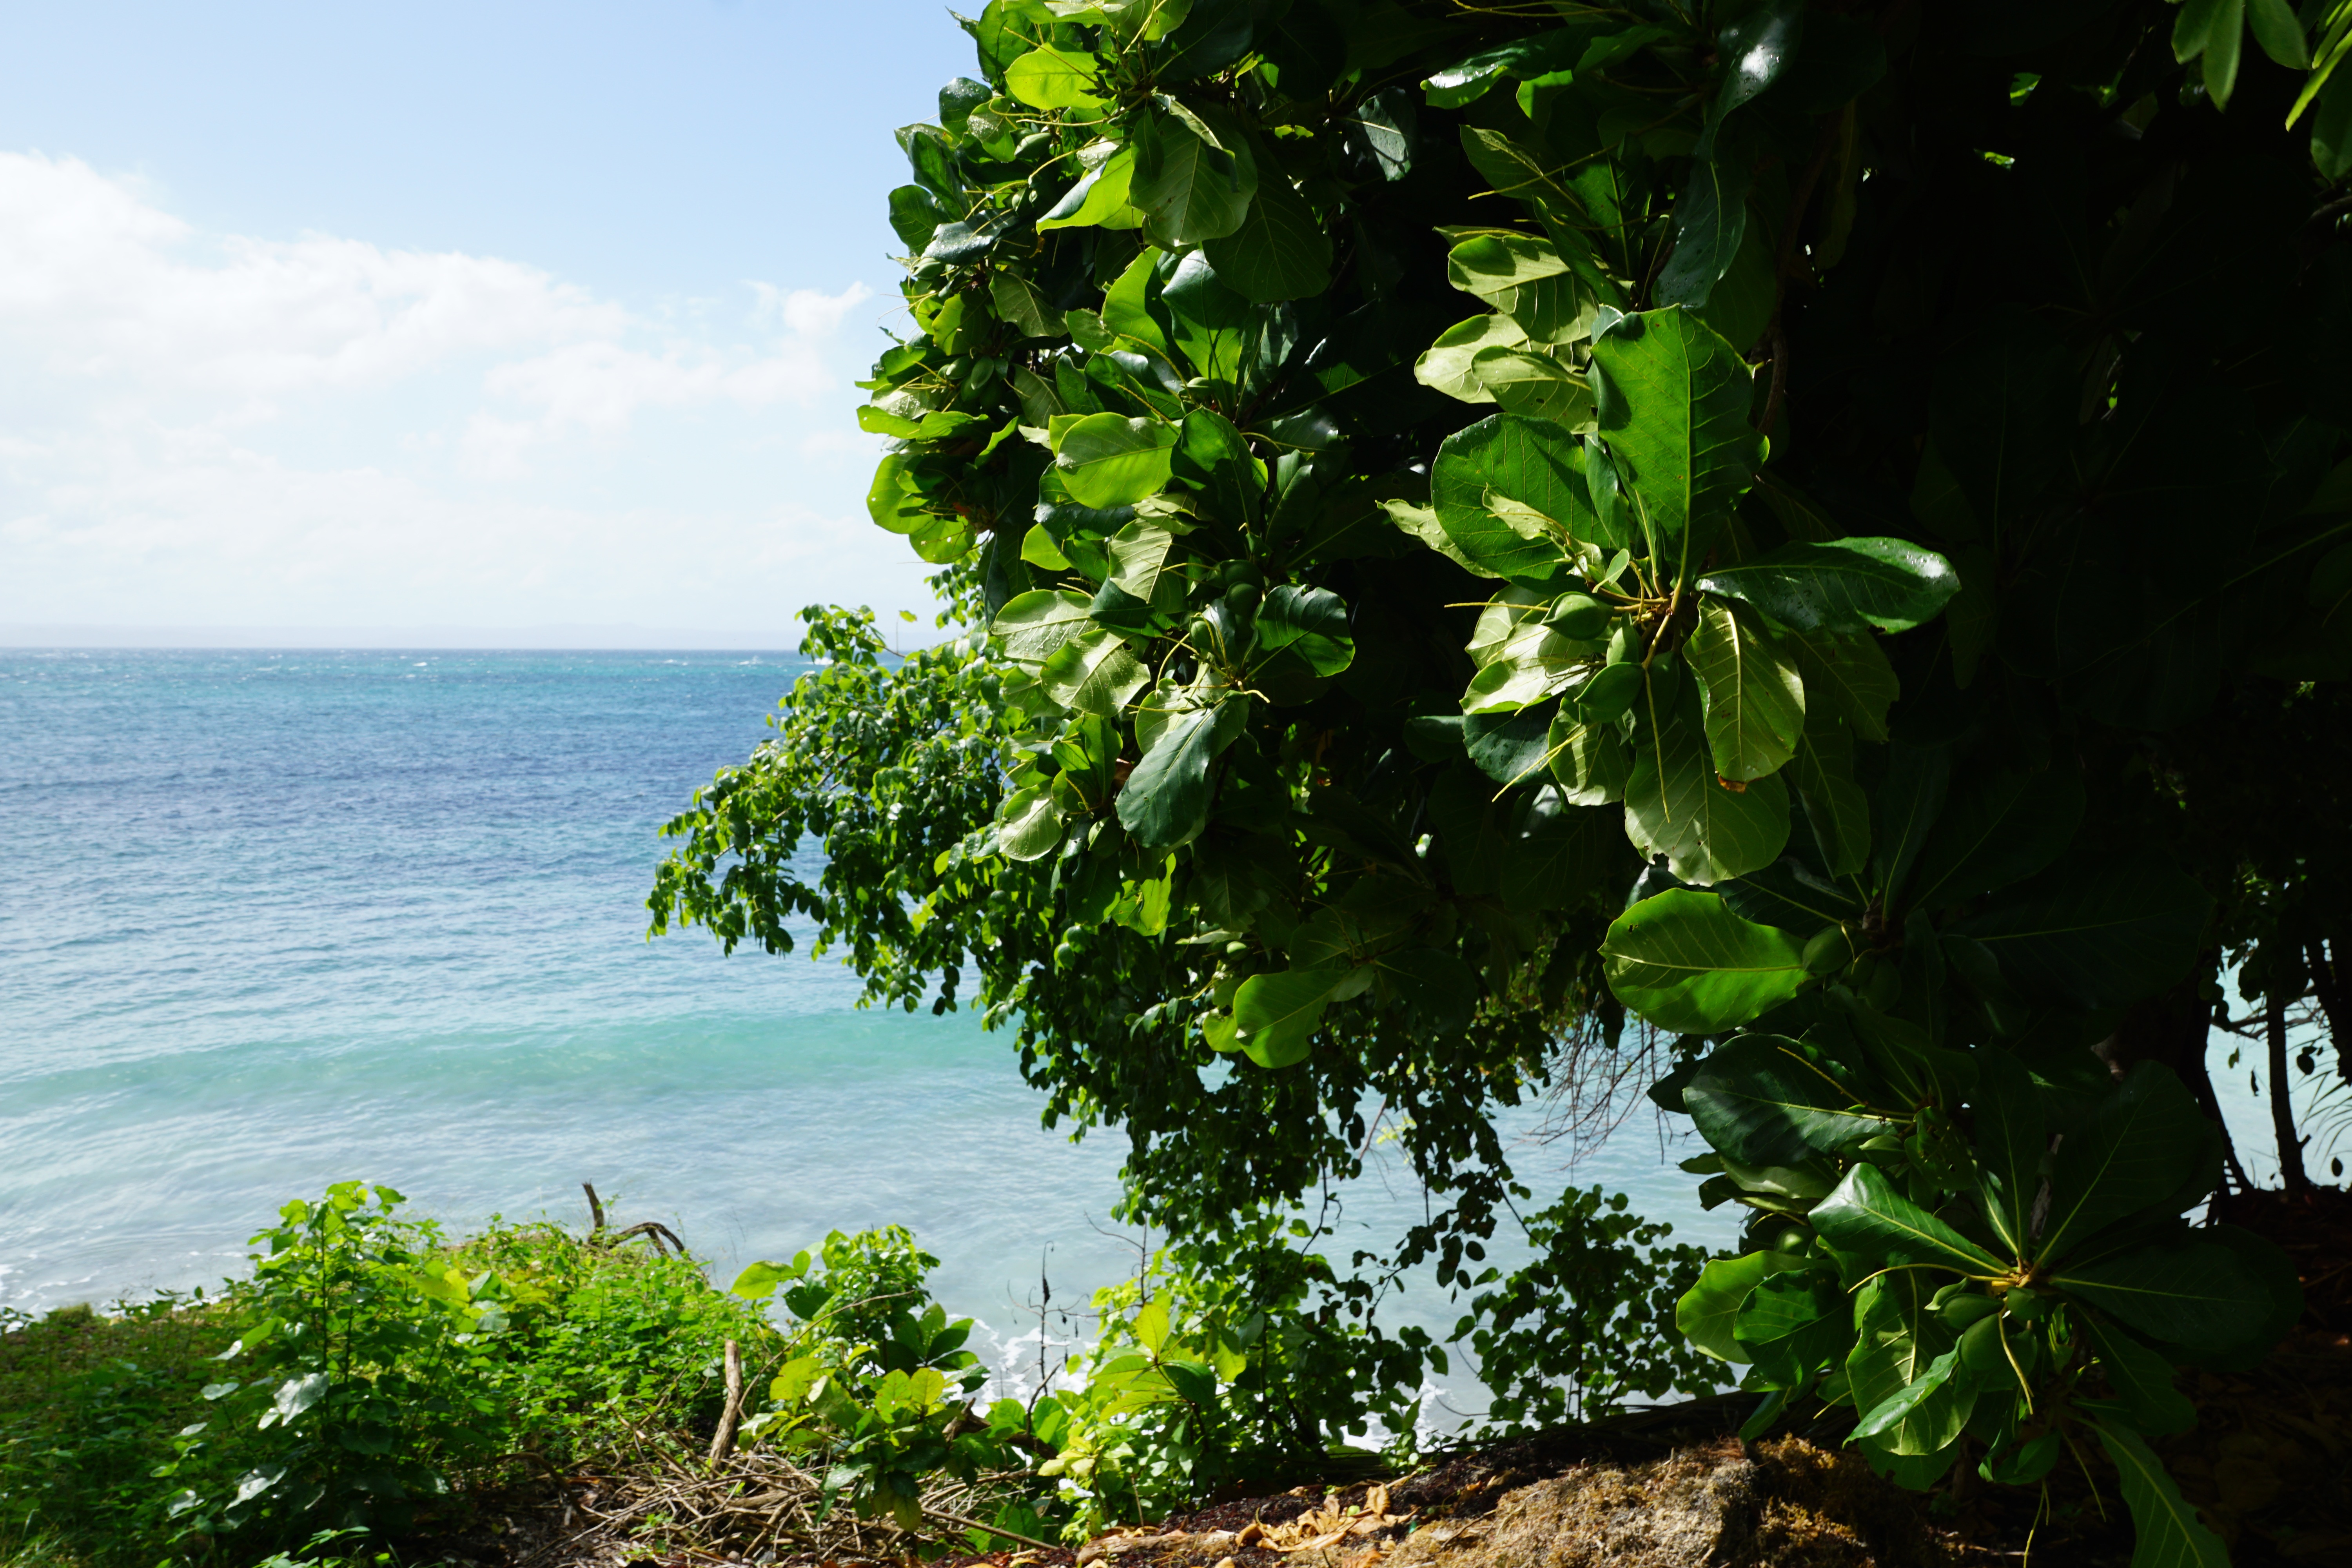
sea, tree, plant, sunlight, leaf, flower, green, jungle, island, botany, blue, garden, flora, vegetation, rainforest, caribbean, tropics, ecosystem, woody plant, arecales